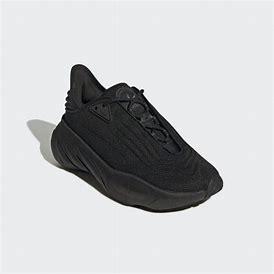
Brand: Adidas
Model: Adifom Sltn